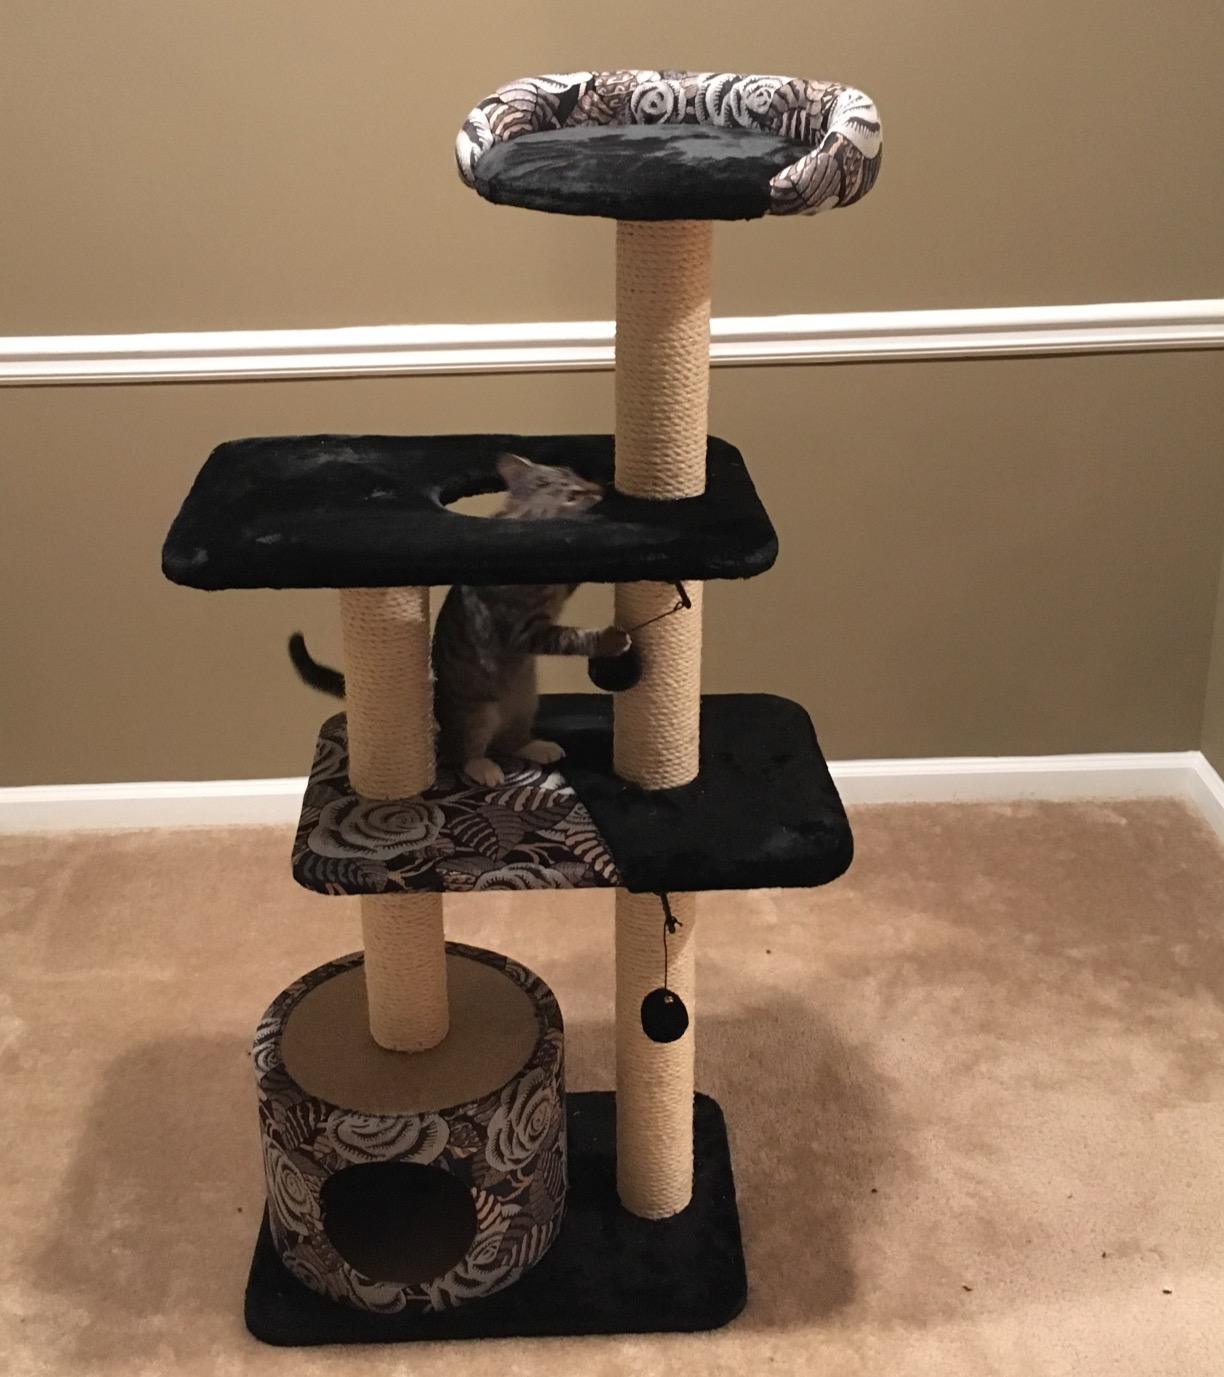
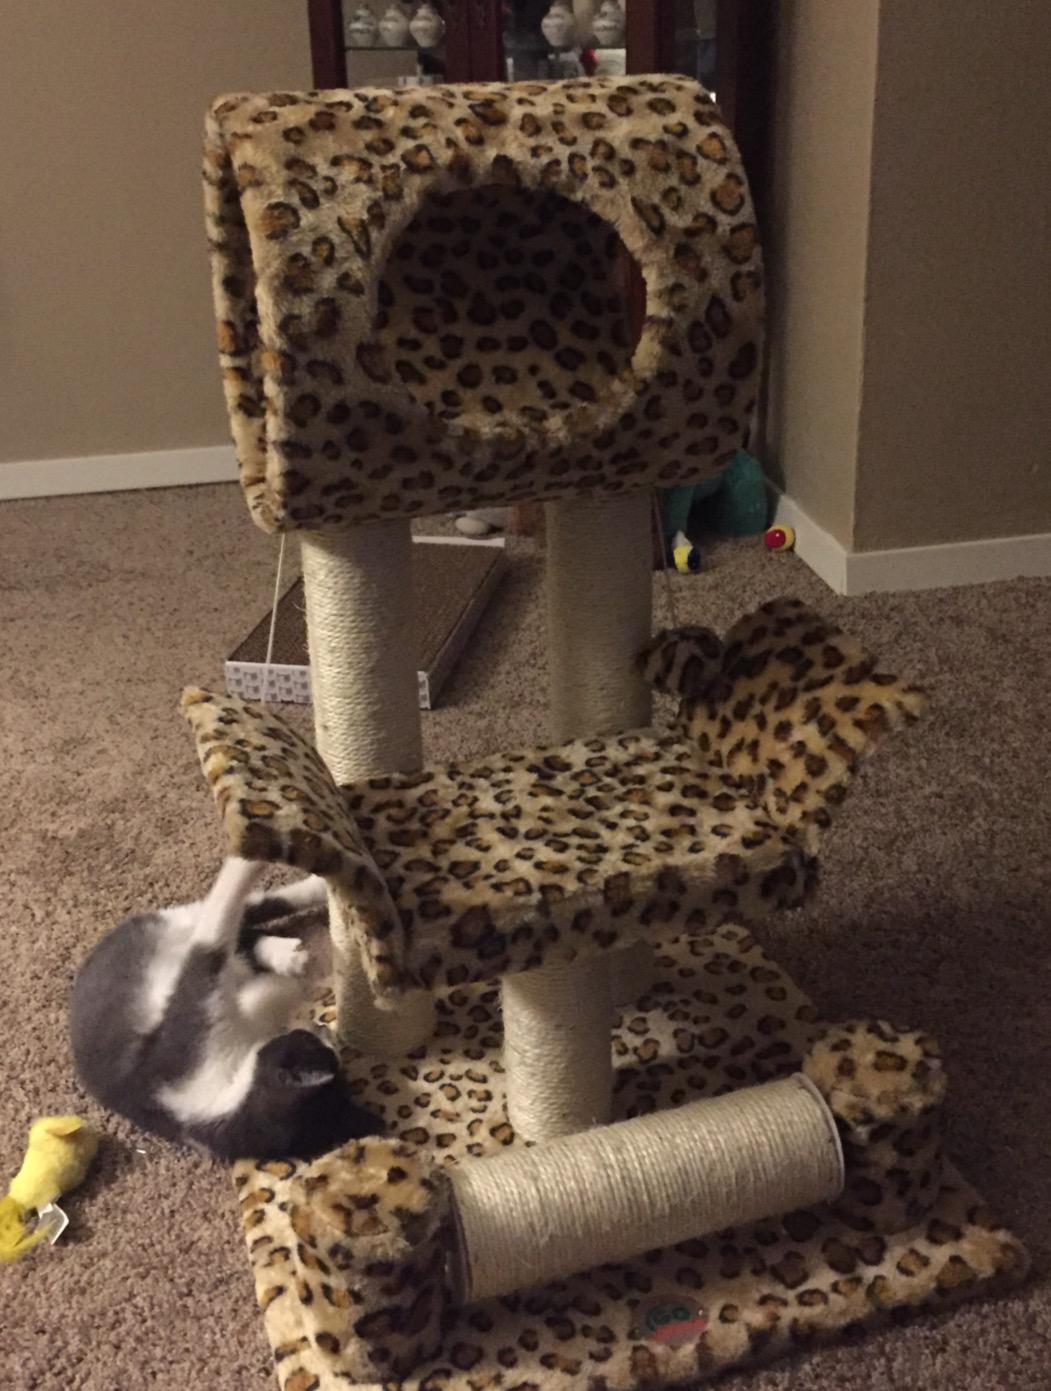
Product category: items_cat tree
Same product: no